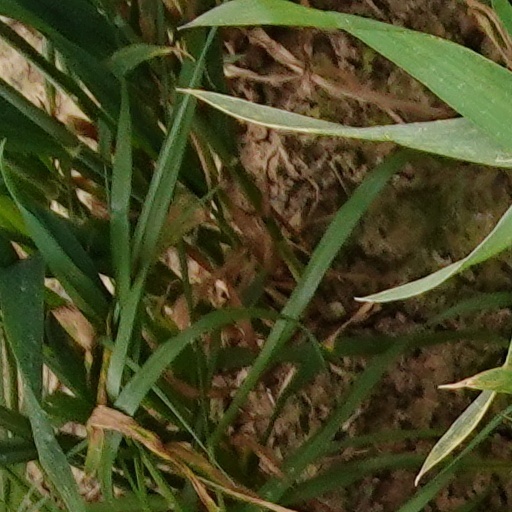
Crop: wheat